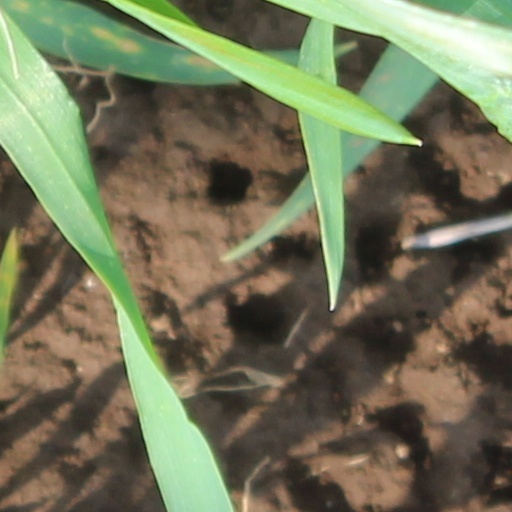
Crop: wheat